Magars

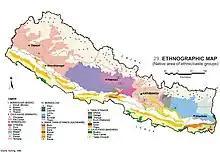
Ethnic groups in Nepal map

At the time of the 2021 Nepal census, 2,013,498 people (6.9% of the population of Nepal) identified as Magar. The frequency of Magar people by province was as follows: